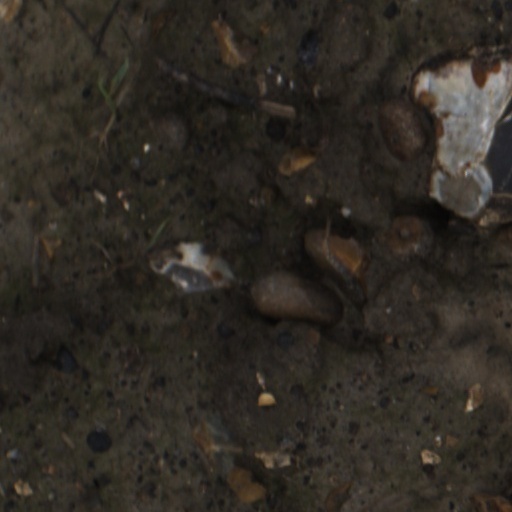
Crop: wheat